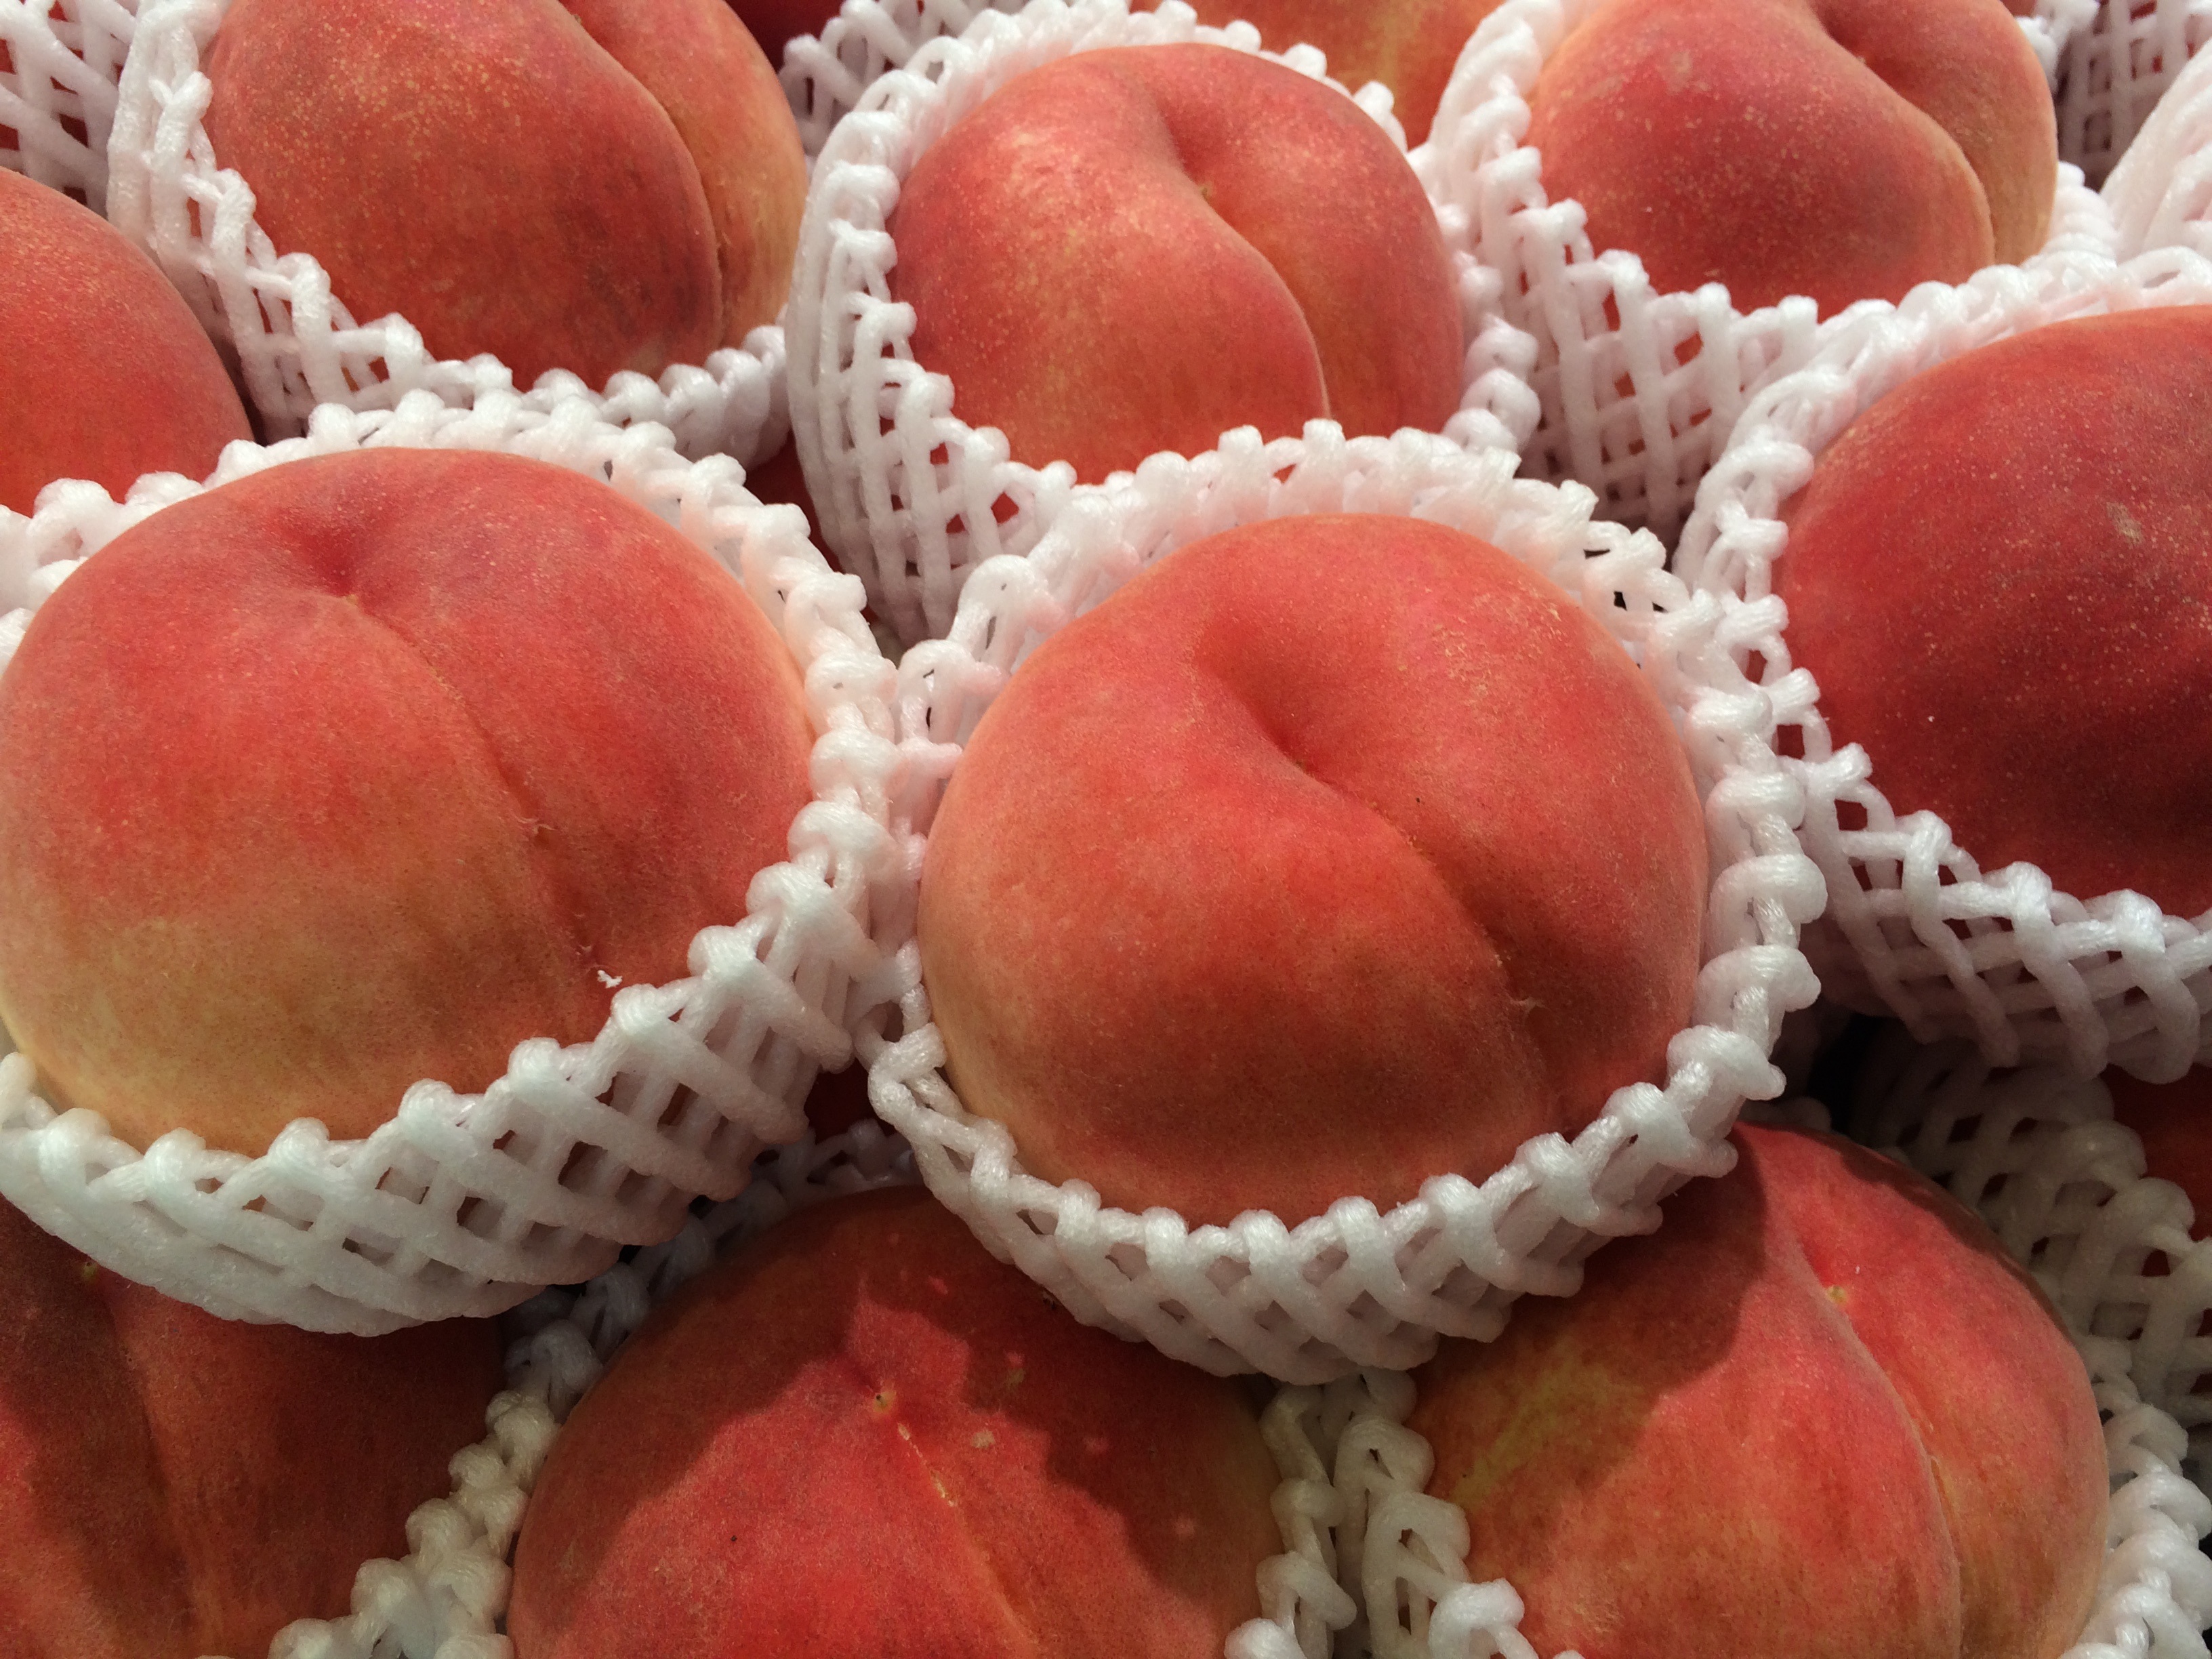
plant, fruit, sweet, food, produce, fresh, pink, baking, japan, dessert, strawberry, vivid, vegetables, peach, department, strawberries, sweetness, yokosuka, department store, flowering plant, young and vivacious, saikaya, cushion material, land plant